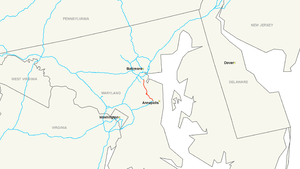
L'Interstate 97 est une autoroute inter-États de 28 kilomètres de long située aux États-Unis d'Amérique.